Demonoid (film)

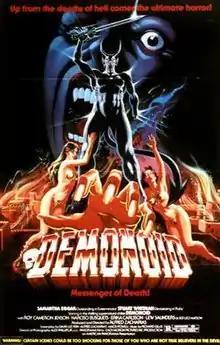
Theatrical release poster

Demonoid (also known as Demonoid: Messenger of Death, and Macabra: La mano del diablo), is a 1981 Mexican supernatural horror film written, produced, and directed by Alfredo Zacarías and based on a story by Zacarías. The plot centres on a group of explorers, who find a mysterious hand in Mexico that causes madness and death to whoever owns it. The film, an English-language Mexican production, was released theatrically in the U.S. in June 1981 to predominantly negative reviews; however, over the years, it has achieved cult movie status.